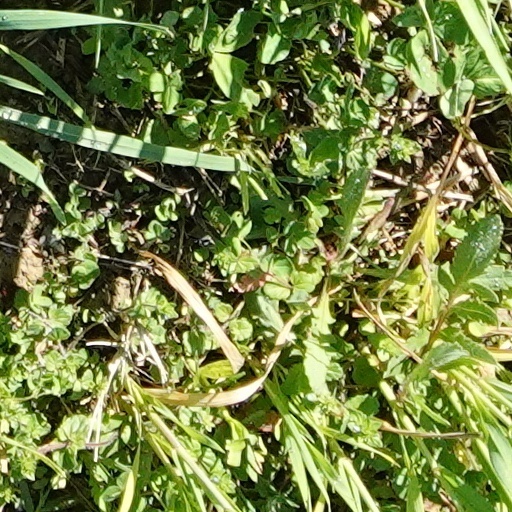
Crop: wheat